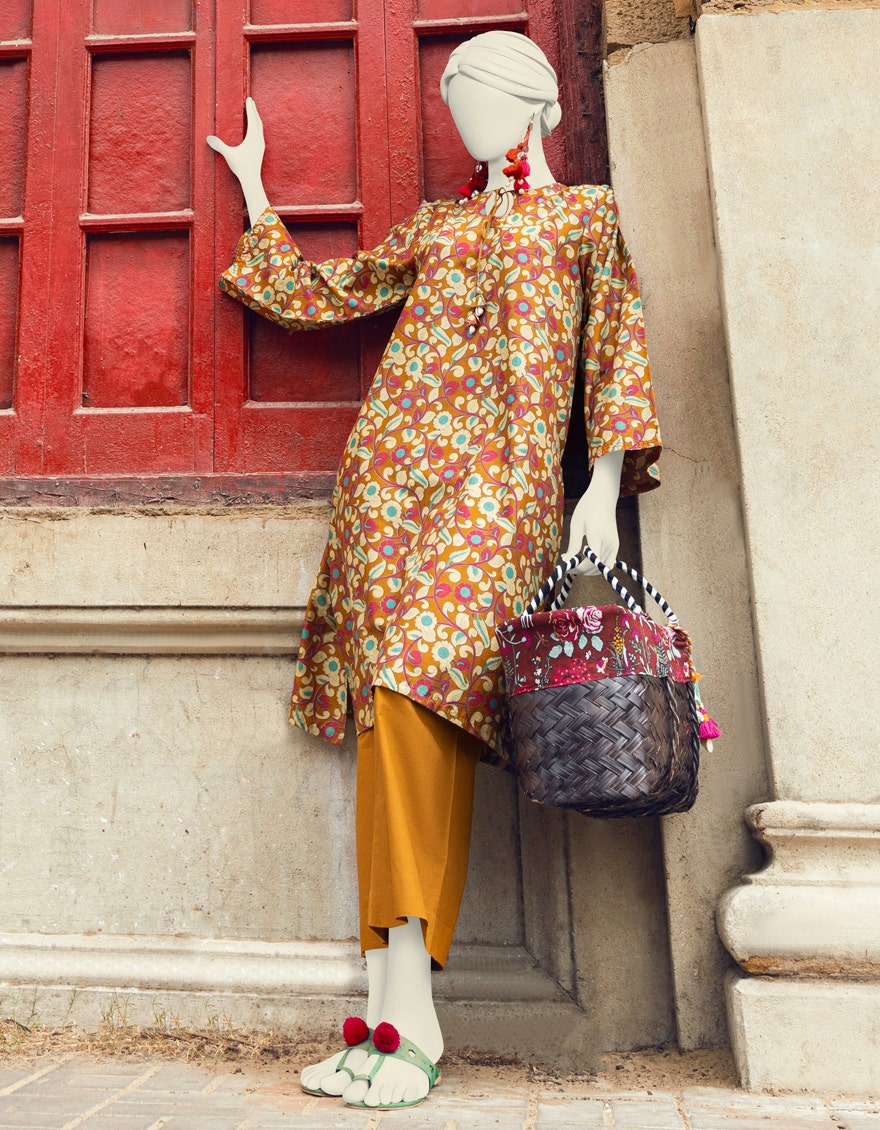
yellow multi floral print cotton tunic with matching